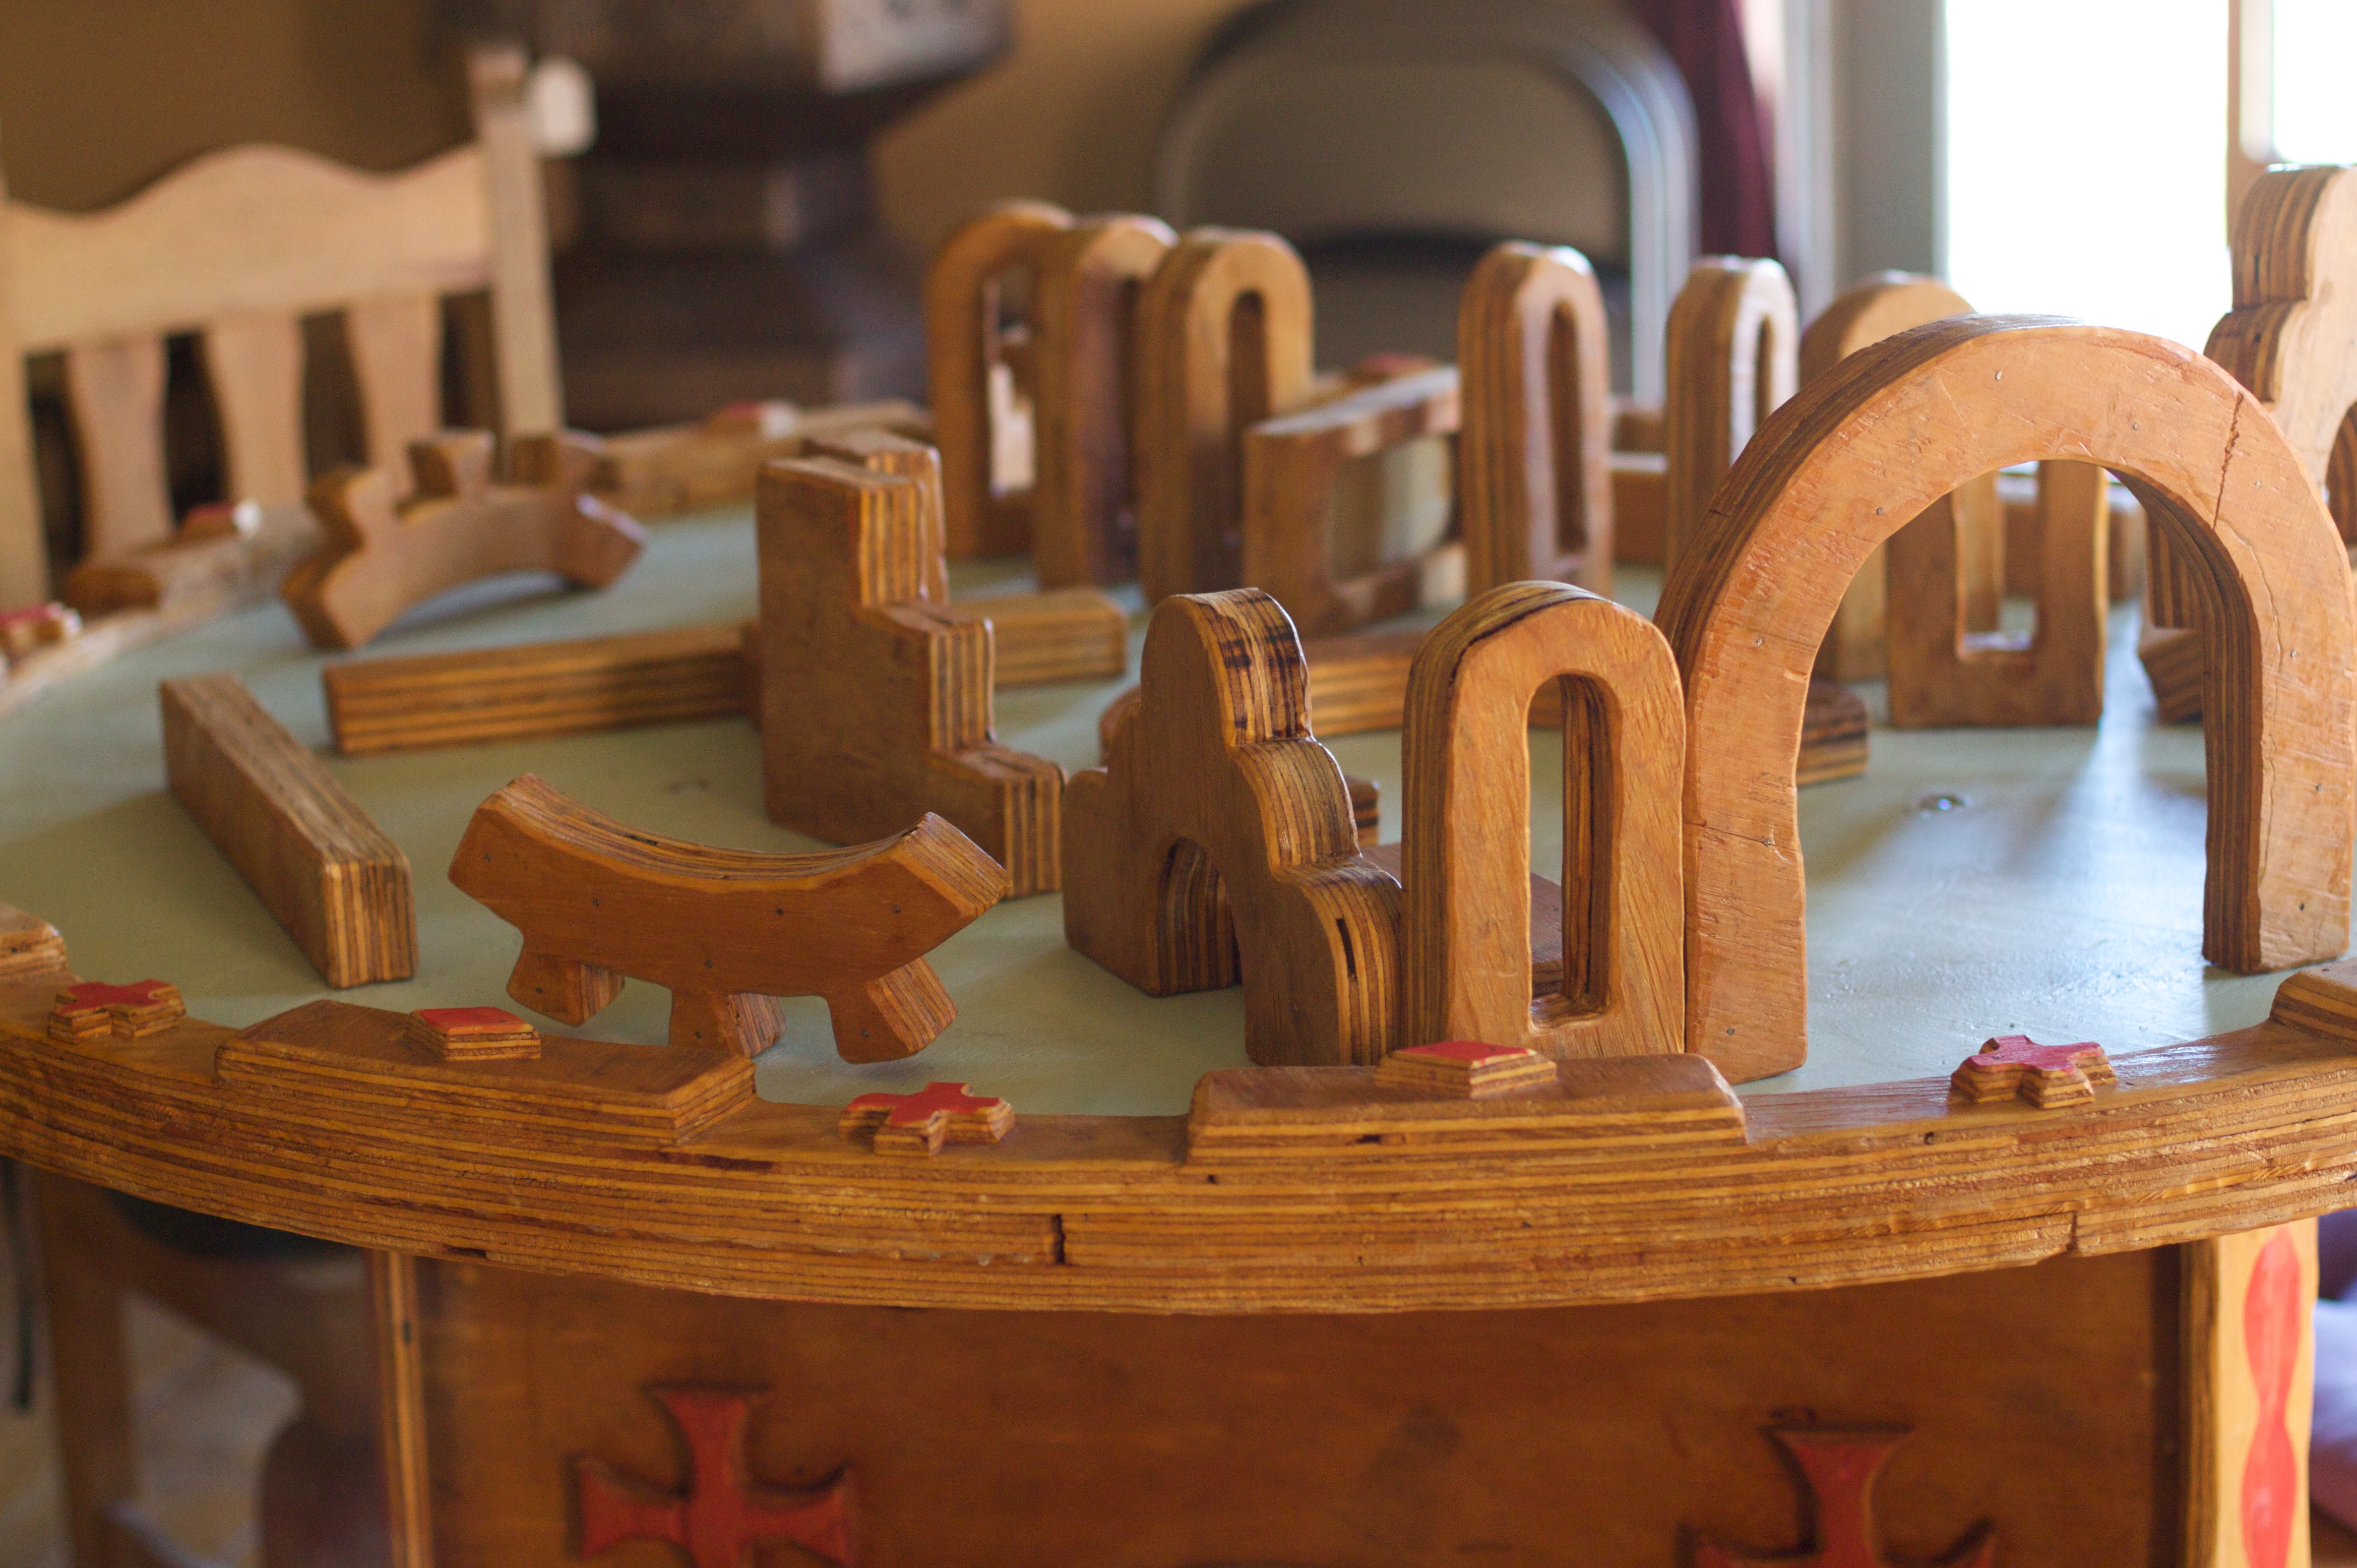
wood, play, toy, christmas decoration, winslow, laposada, nativity scene